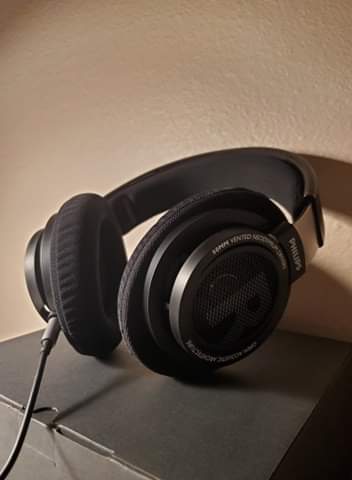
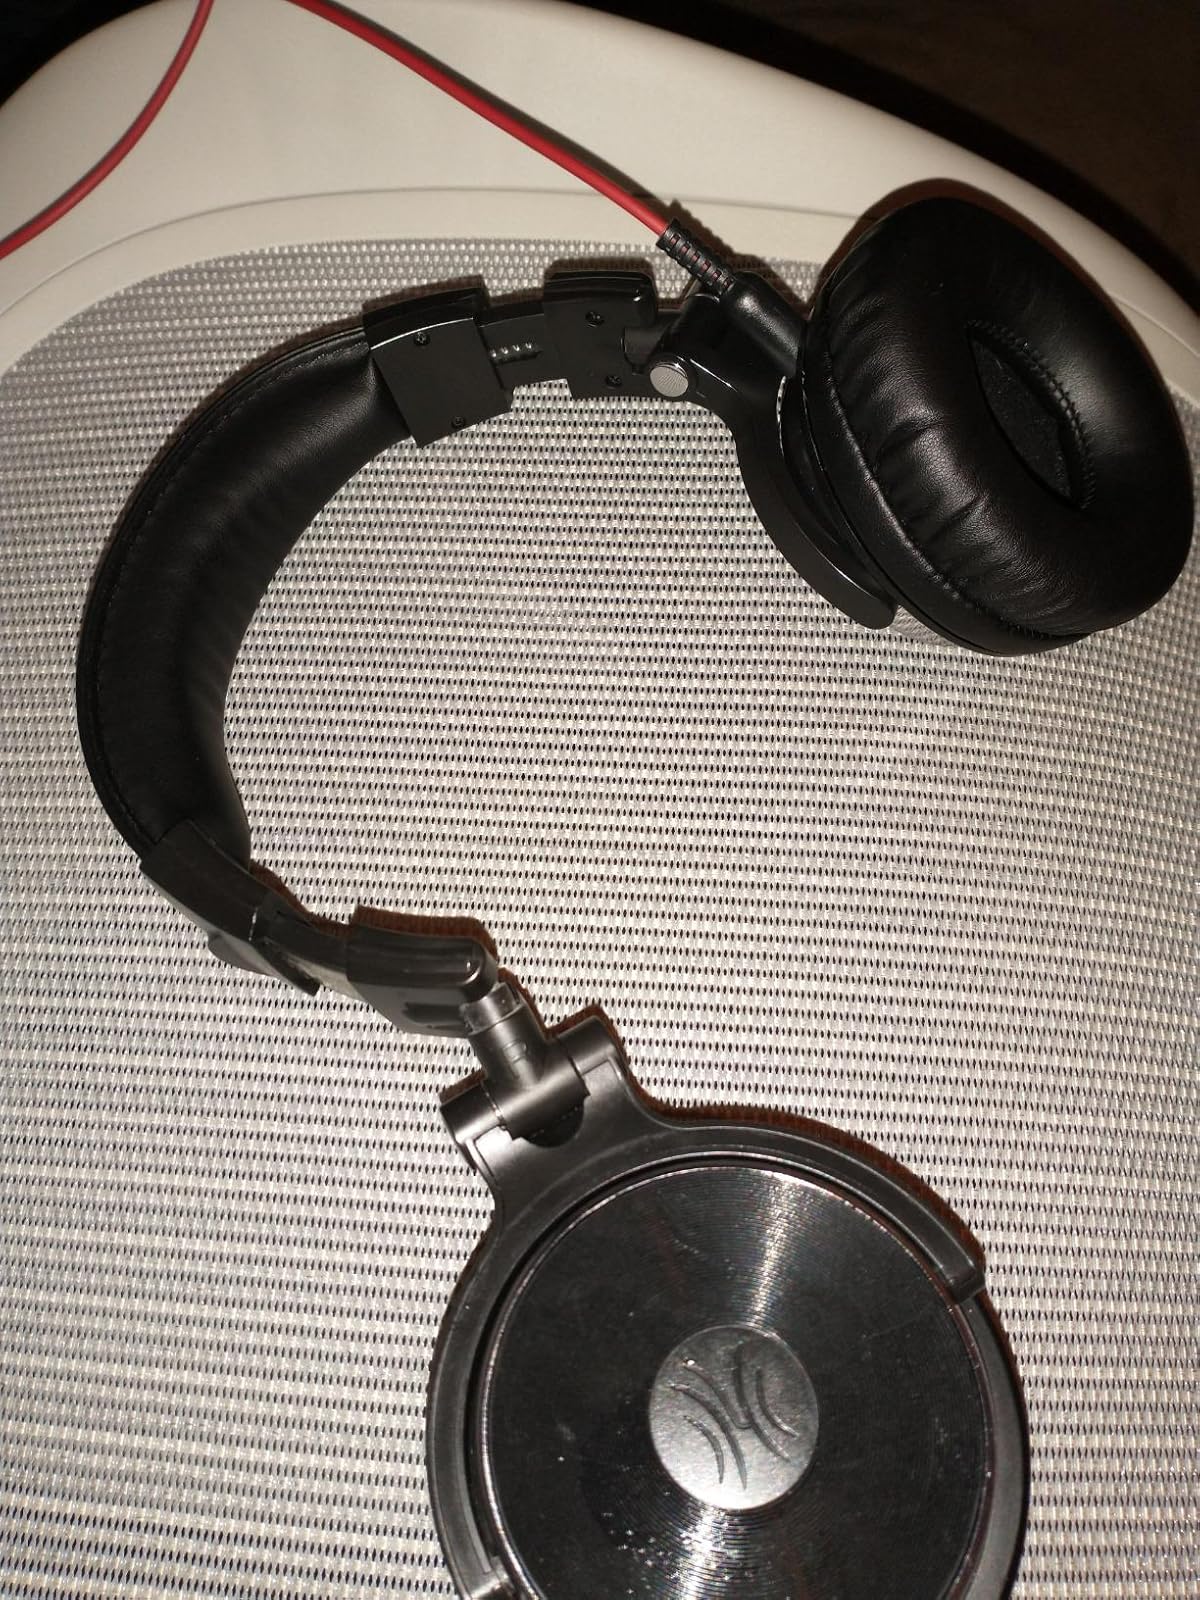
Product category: headphones
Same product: no